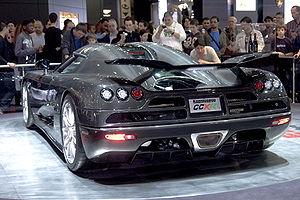
La Koenigsegg CCXR est une automobile produite par Koenigsegg en Suède. Il s'agit d'une version dérivée de la Koenigsegg CCX fonctionnant au E85.